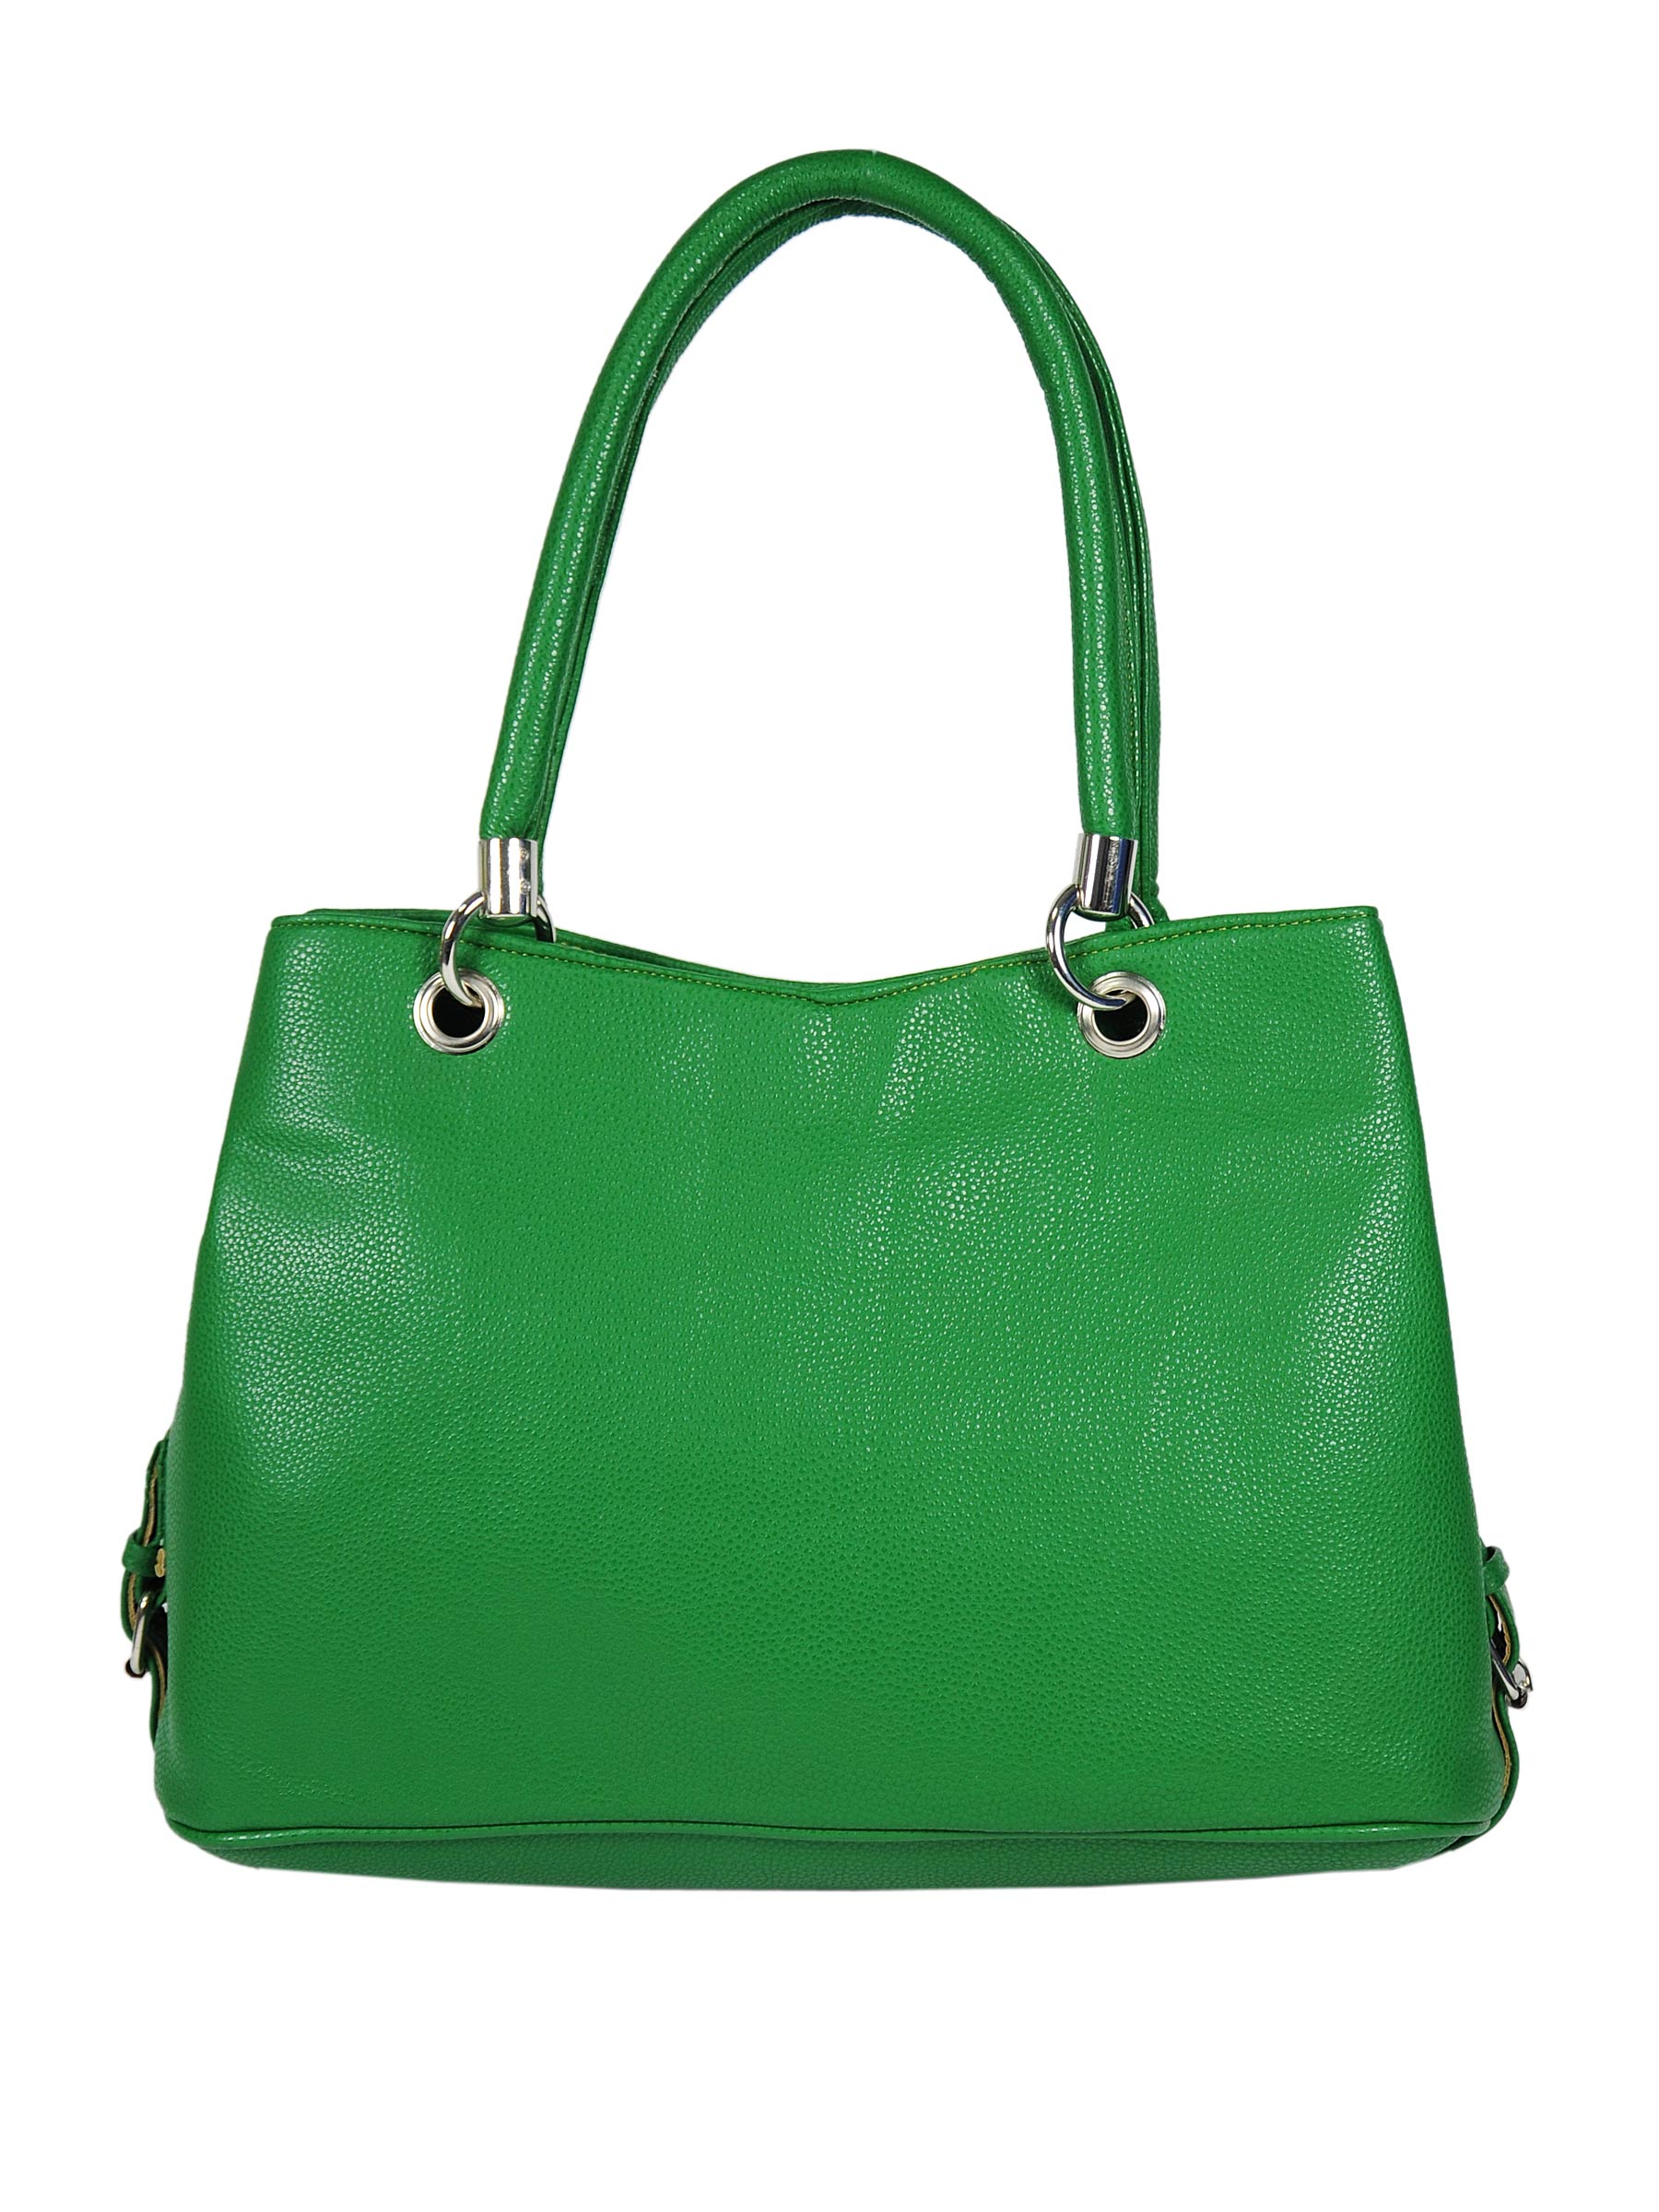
Murcia Women Hddcs Green Handbags
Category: Accessories / Bags / Handbags
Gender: Women
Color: Green
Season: Winter 2015
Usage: Casual